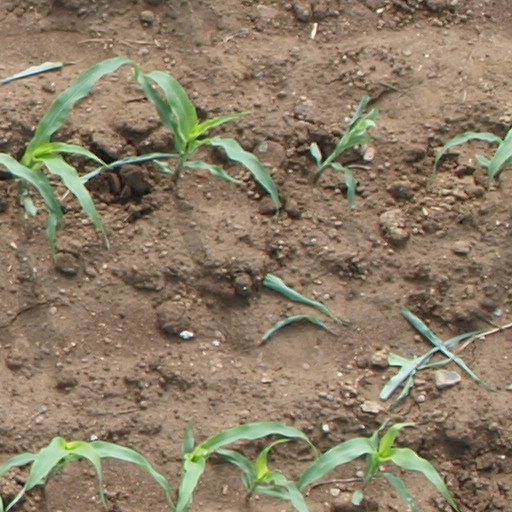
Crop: maize; corn